Chico Freeman

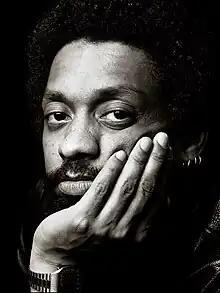
Chico Freeman - Portrait by Gert Chesi

1976 saw the release of Freeman's first album as lead musician, "Morning Prayer". The next year he moved to New York City, and widened his musical influences. The following years would be the most productive of his career, producing albums such as "No Time Left", "Tradition in Transition", and "The Outside Within"; the last of which earned him Record of the Year from "Stereo Review".